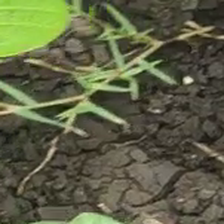
Weed species: Digitaria_SP_(Digitaria Sanguinalis )